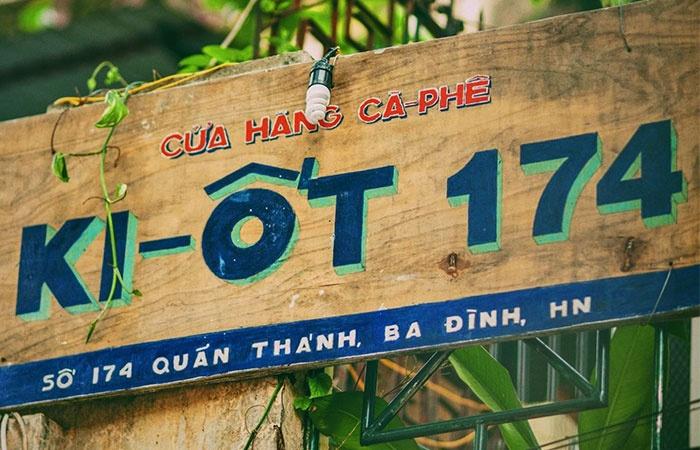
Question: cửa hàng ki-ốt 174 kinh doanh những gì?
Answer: kinh doanh cà phê